Laevinus Torrentius

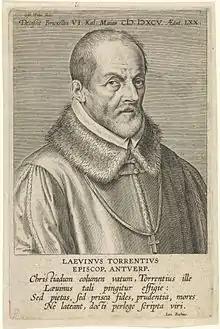
A portrait of Laevinus Torrentius engraved by Cornelis Galle the Elder after Gijsbert van Veen, with an epigraph by Joannes Bochius

Laevinus Torrentius, born Lieven van der Beke (1525–1595), was the second bishop of Antwerp and one of the leading humanists of his time. He was a Neo-Latin poet, who achieved fame as the editor of Suetonius and Horace. spending many years in Rome in his youth, he developed a serious interest in ancient numismatics. He possessed a large library of about 1,700 books.